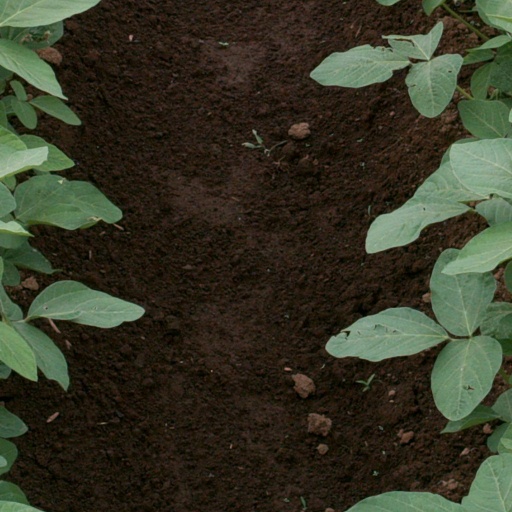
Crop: soybean